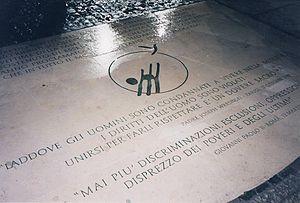
L'archibasilique Saint-Jean-de-Latran est l'une des quatre basiliques majeures de Rome, édifiée sur le mont Latran. Son titre exact est basilique du Très-Saint-Sauveur et des saints Jean-Baptiste et Jean l'Evangéliste.